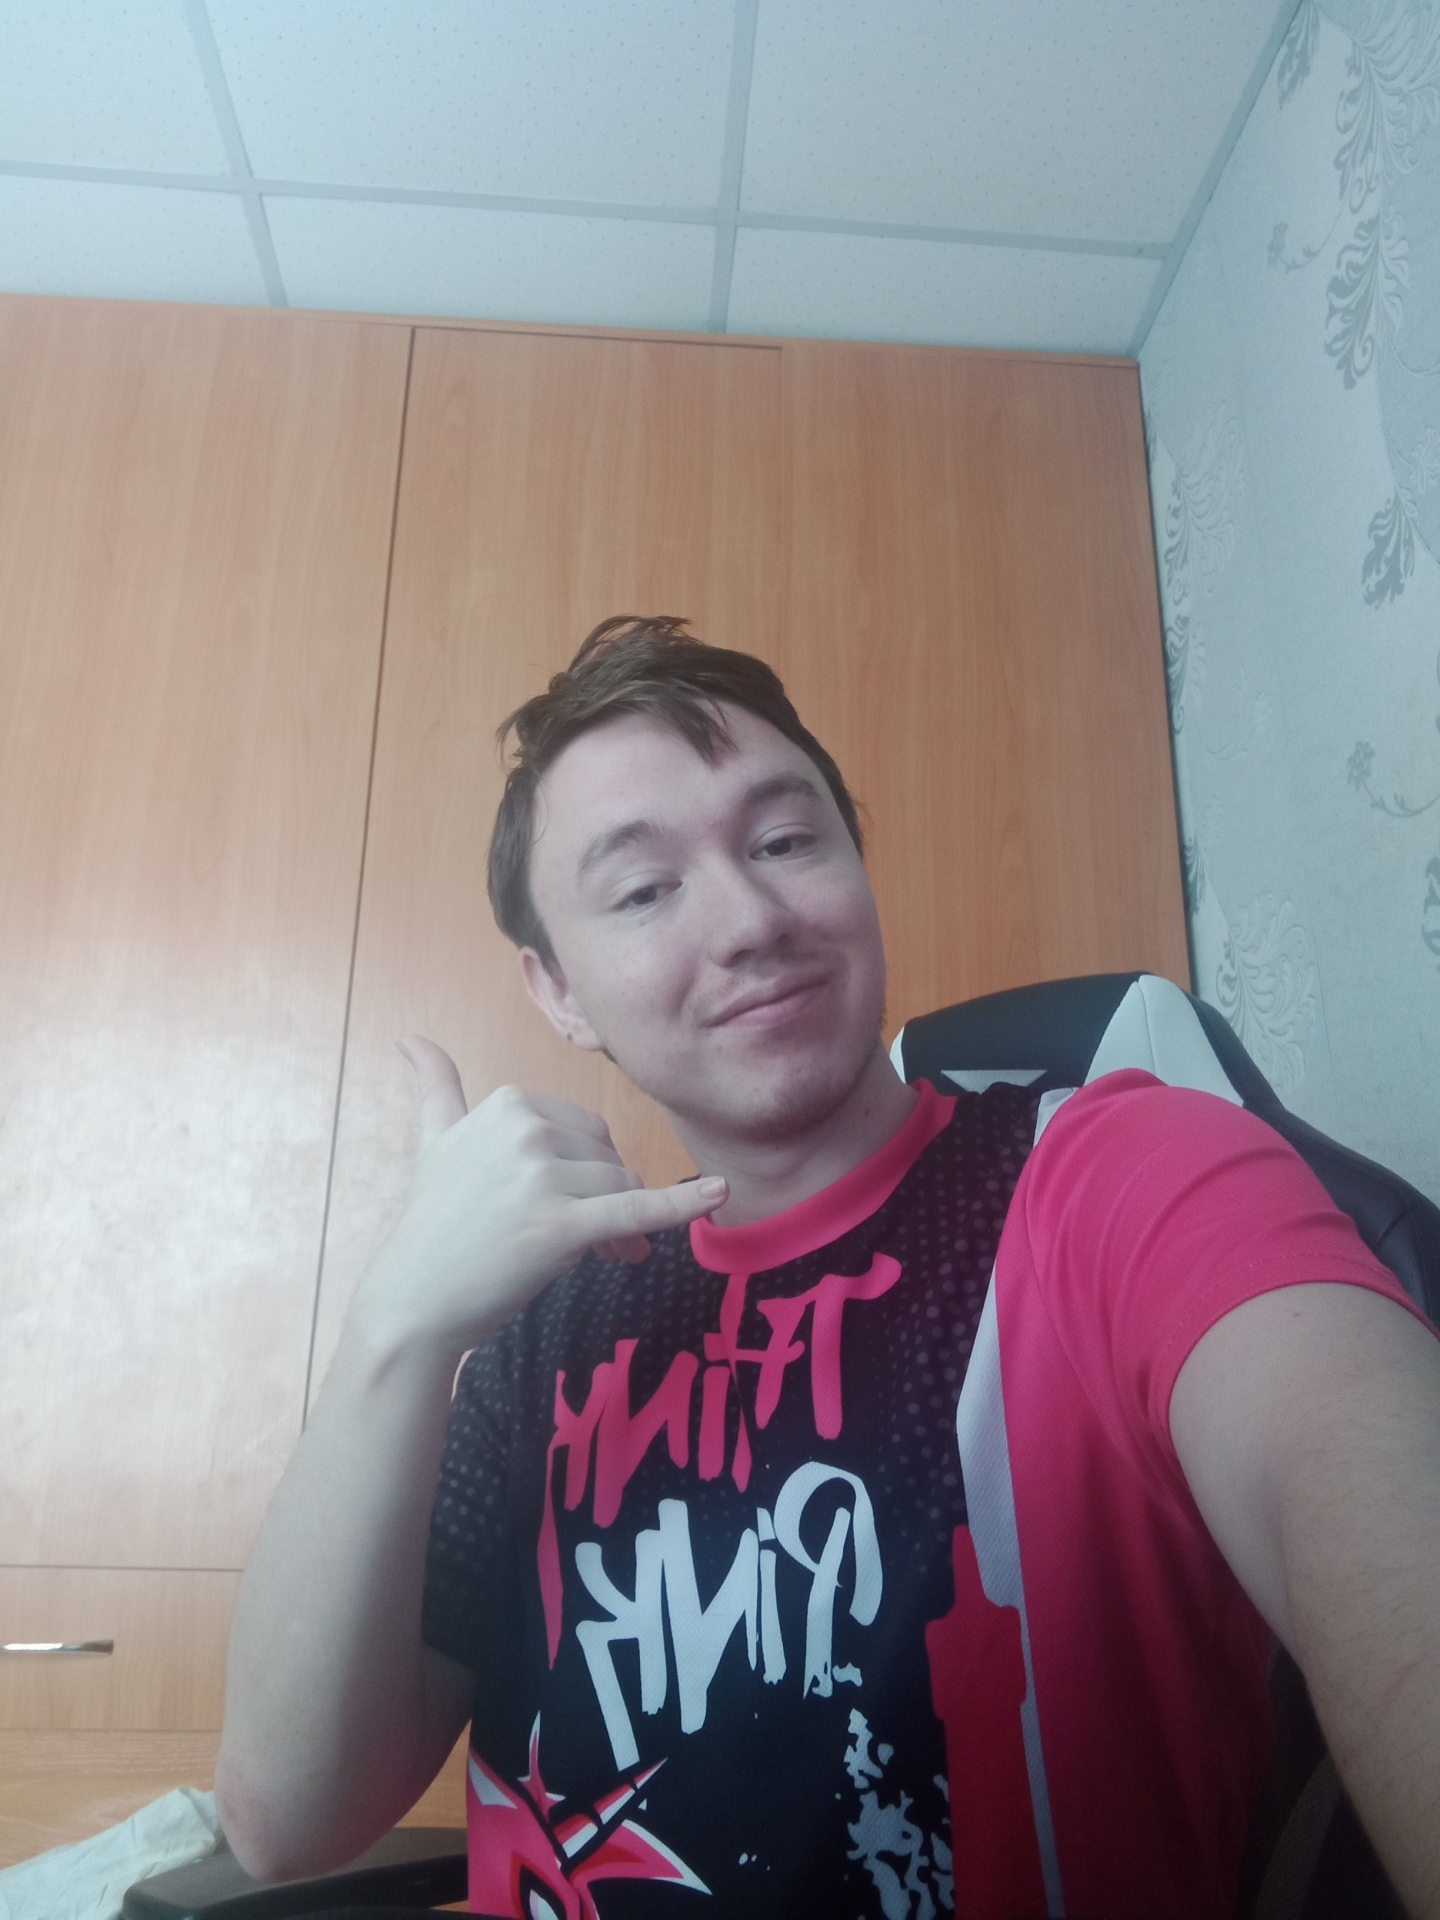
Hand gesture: call